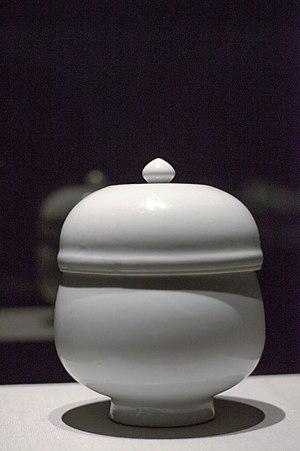
Le musée Horim est situé à Séoul, dans l'arrondissement de Gwanak-gu. Il est spécialisé dans l'art coréen, et en particulier les antiquités et les céramiques coréennes.
La porcelaine blanche de la période Joseon ou Joseon baekja a été produite au cours de cette dynastie Joseon. Elle se distingue nettement des autres formes de la céramique coréenne.
La céramique coréenne apparait vers 10 000 avant notre ère, dans des cultures du Paléolithique ou opérant la transition entre Paléolithique supérieur et néolithisation. Il s'agit, ensuite, au Néolithique, de formes simples, aux légers reliefs qui facilitent la préhension. Bien avant la constitution des premiers royaumes, l'espace culturel coréen était en relation avec ses voisins et des similitudes dans les céramiques peuvent en témoigner dès cette époque lointaine.